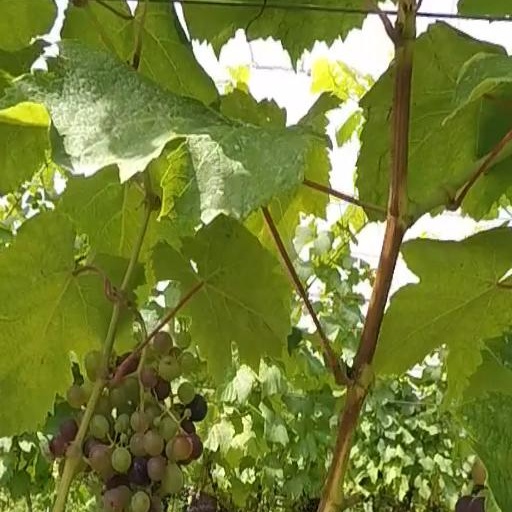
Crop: grape